Trevor Francis

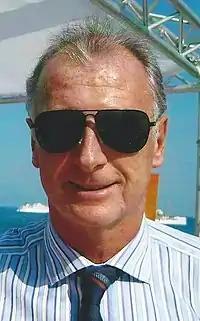
Francis in 2009

Francis married Helen Allcard in 1974. The couple had two children, Matthew and James. On 5 April 2017, it was reported that Helen Francis had died.